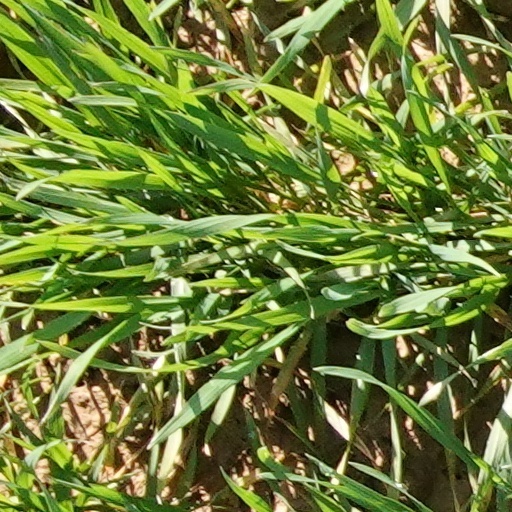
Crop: wheat